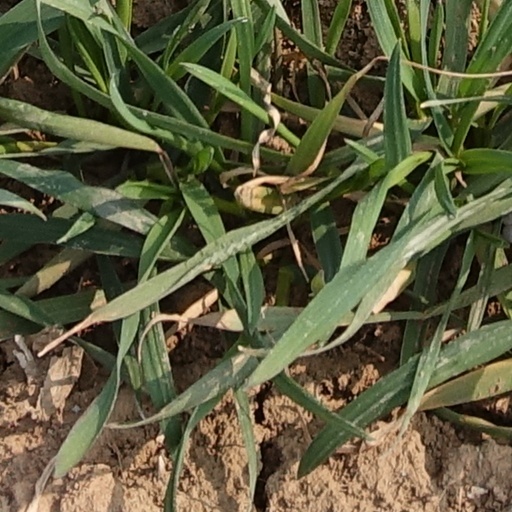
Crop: wheat